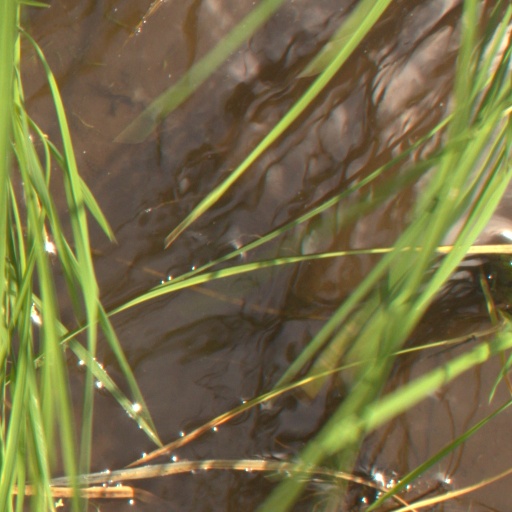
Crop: rice